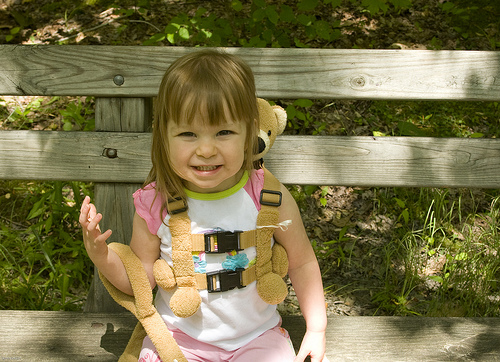
question: 天気はどうですか
answer: 晴れ

question: 人は何人いますか
answer: 一人

question: 少女はどこに座っていますか
answer: 木のベンチ

question: 少女の髪の色は何色ですか
answer: 茶色

question: 少女が背負っているものは何ですか
answer: 熊のぬいぐるみ

question: 熊のぬいぐるみは何色ですか
answer: 茶色

question: 少女のズボンは何色ですか
answer: ピンク

question: 少女のTシャツの色は何色ですか
answer: 白で袖がピンク